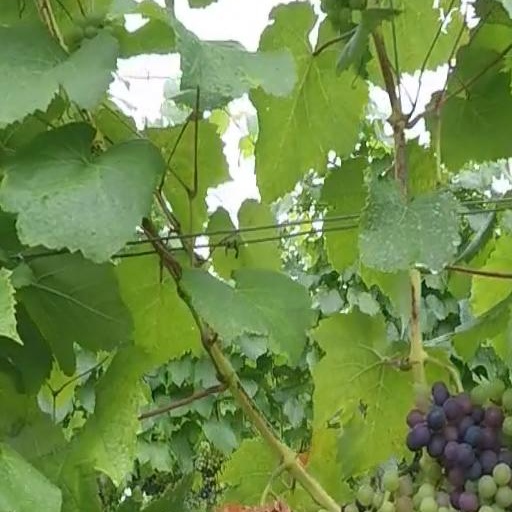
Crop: grape